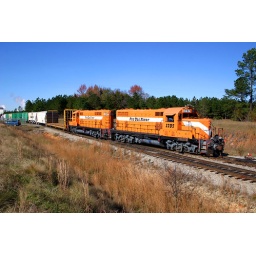
Two former SCL GP16s work the paper plant in Marlboro, SC.